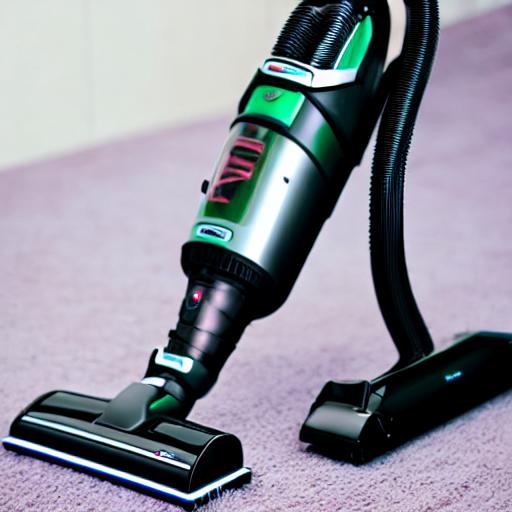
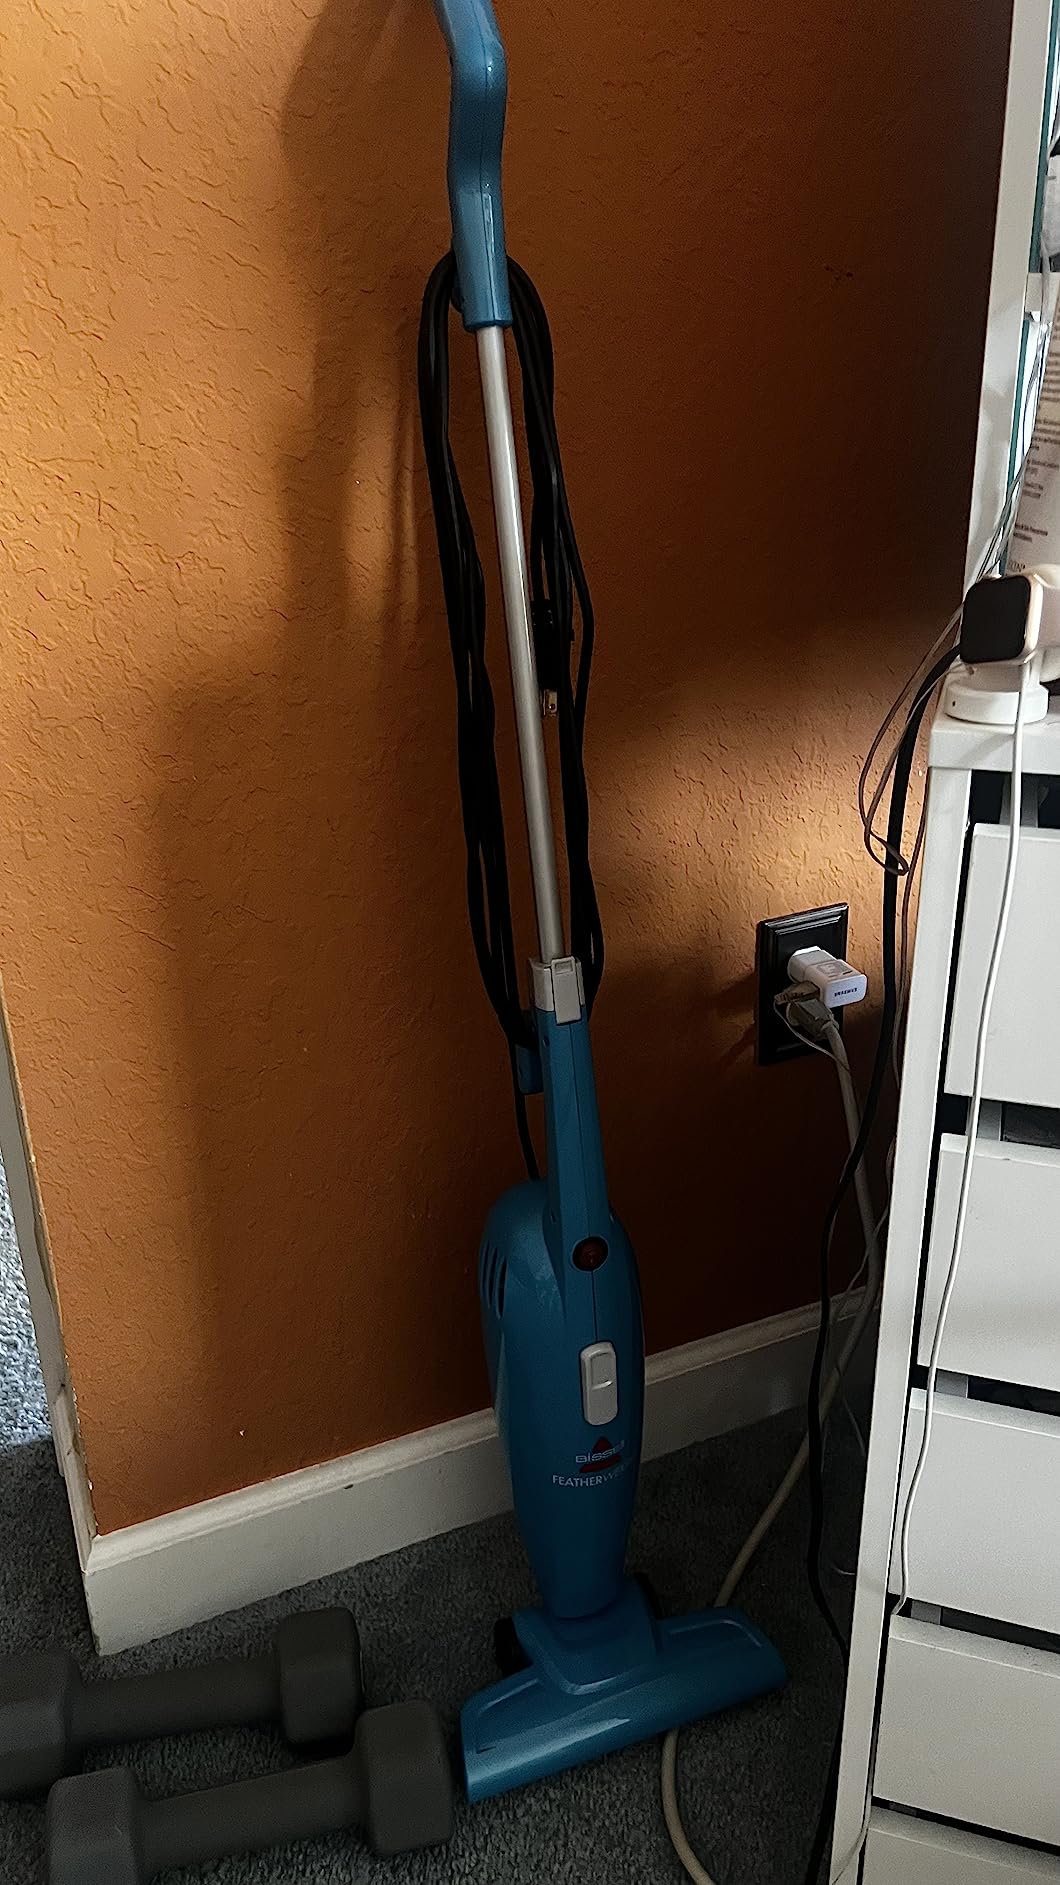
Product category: items_vacuum
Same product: no